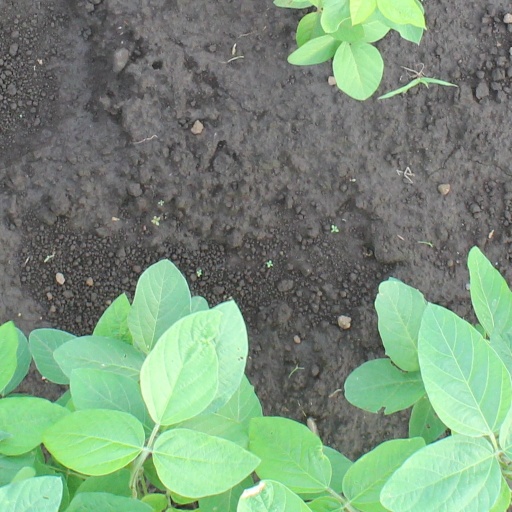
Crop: soybean